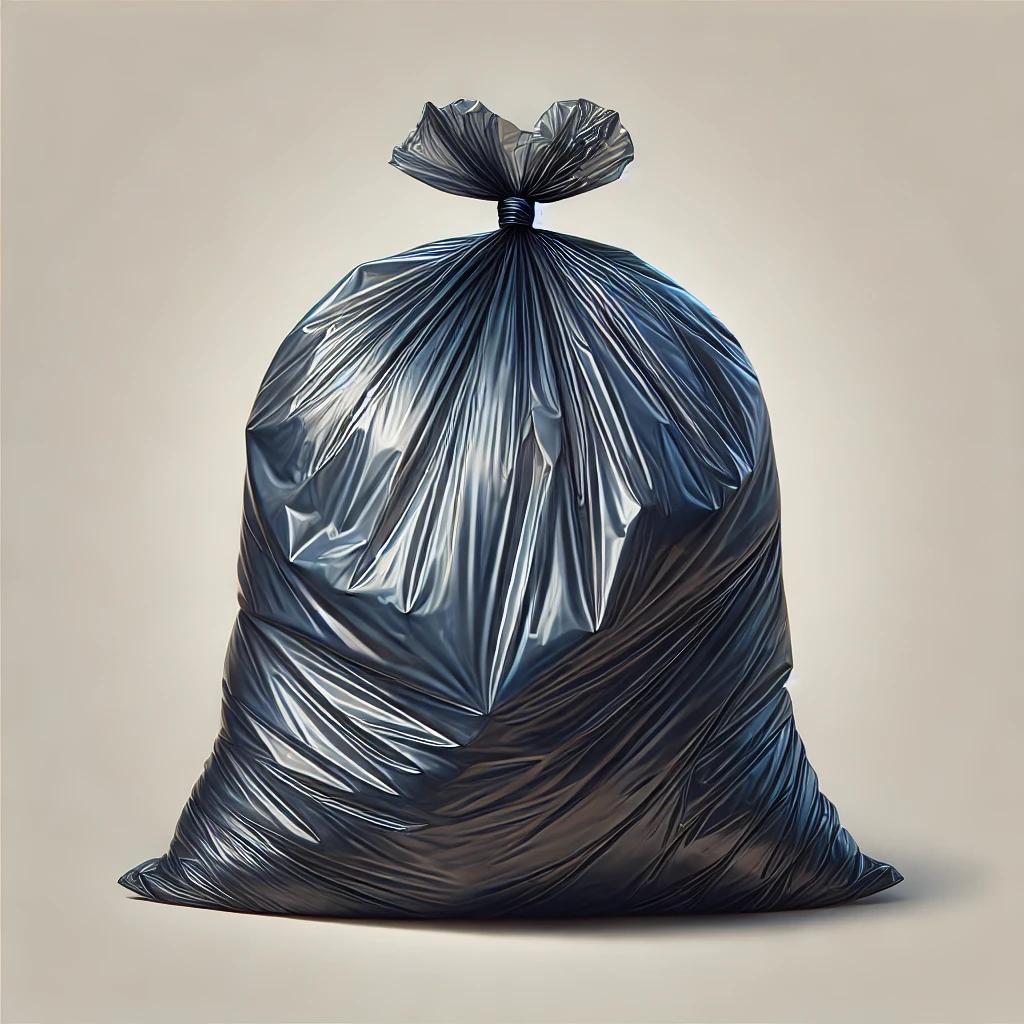
Etiqueta: plástico